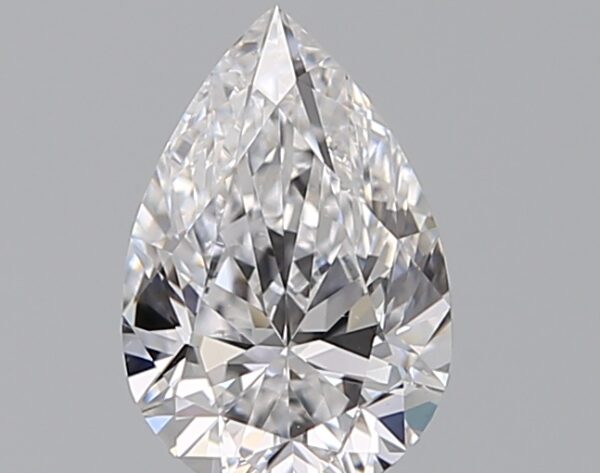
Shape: pear
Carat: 0.7
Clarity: VS2
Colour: D
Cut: VG
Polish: VG
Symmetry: VG
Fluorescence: F
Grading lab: GIA
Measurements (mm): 7.49 x 4.95 x 3.12